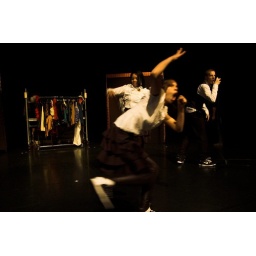
Foto's van de Try Out van Booming Rotterdam door Young Stage in de Hennekijnstraat. Fotograaf Jaap Kooiman